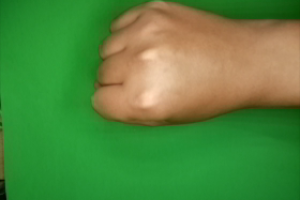
Label: rock